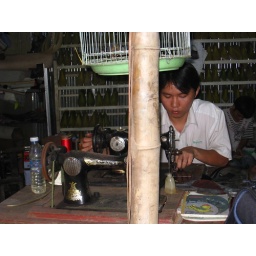
Hand operated old machine to make shoes - note cage which housed a bird in the factory